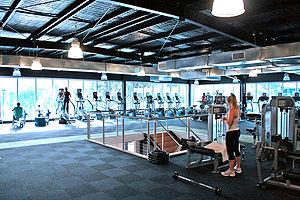
Un centre de remise en forme est un lieu où sont rassemblés des équipements permettant la pratique d'exercices d'activité physique.